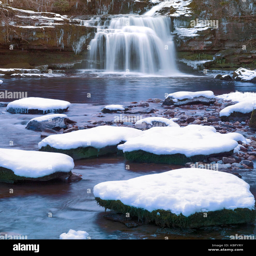
a winter viewafter a heavy fall of snow